Frank H. Wadsworth

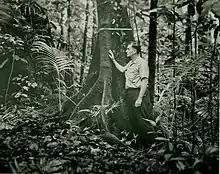
Frank Wadsworth in the 1960s

In the early 1940s, Wadsworth and assistants documented and described all of Puerto Rico's trees: 755 tree species were listed and then began a scientific method to reforest the barren lands of Puerto Rico. In an interview about his work in Puerto Rico, which he gave when he was in his 90s, Wadsworth stated (in perfect Spanish) that he spent the first ten years in Puerto Rico visiting all its forests, documenting species and their condition.